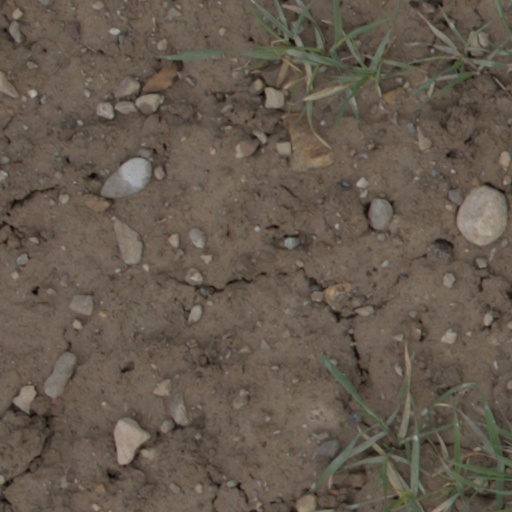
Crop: wheat